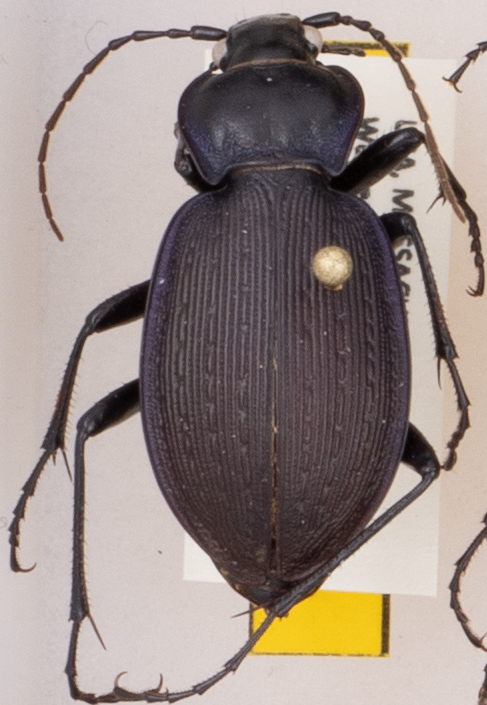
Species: Carabus goryi
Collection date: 2018-07-31
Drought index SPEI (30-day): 1.216
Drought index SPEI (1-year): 0.63
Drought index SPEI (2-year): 0.132